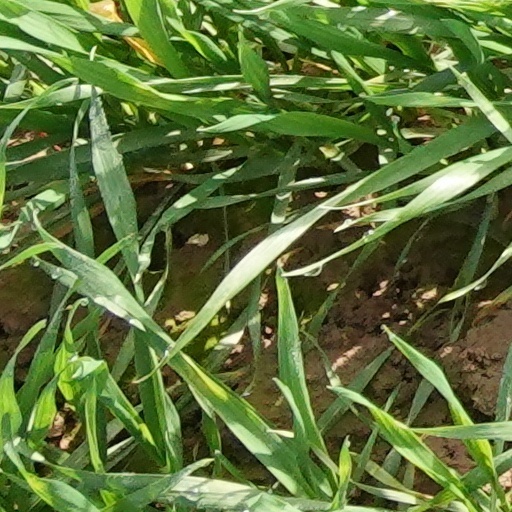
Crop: wheat